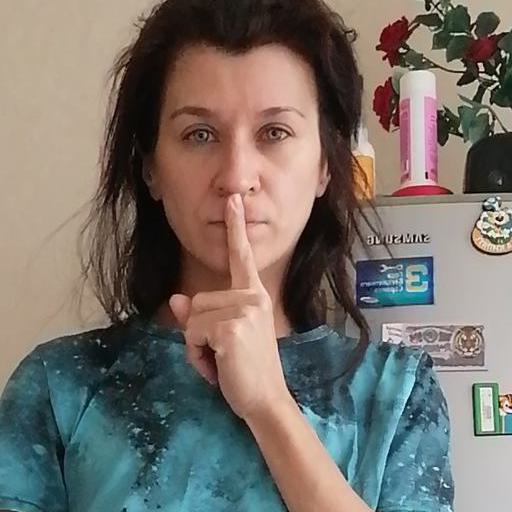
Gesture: mute